Finnish Defence Forces

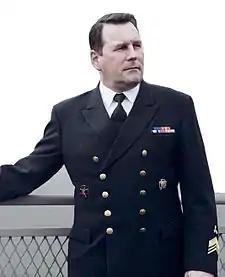
Finnish Navy Master Chief Petty Officer (machine branch)

The Finnish military ranks follow the Western usage in the officer ranks. As a Finnish peculiarity, the rank of lieutenant has three grades: 2nd lieutenant, lieutenant and senior lieutenant. The 2nd lieutenant is a reserve officer rank, active commissioned officers beginning their service as lieutenants.